SS Kronprinzessin Cecilie (1906)

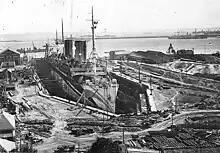
"Mount Vernon" in a drydock in Brest for repairs after being torpedoed by "U-82", September 1918.

Due to the liner's dwindling fuel, Bar Harbor, Maine, though not a large port, was selected with the ship being brought on 4 August 1914 piloted by a local banker and yachtsman as none of the ship's officers were familiar with the port. North German Lloyd representatives met in Washington with officials of the departments of State, Treasury, Commerce and the United States Revenue Cutter Service (USRCS) with the result was ordered to Bar Harbor to prevent unauthorized departure of foreign vessels but primarily to protect the transfer of gold and silver, as well as all mail and passengers, from "Kronprinzessin Cecilie" to shore to be transported by train to New York. "Androscoggin", joined by the destroyer , arrived at Bar Harbor on 6 August with wild speculation in the press. On 7 November the ship moved to Boston where she was to remain while civil suits against the ship were resolved in federal court.